David Guetta

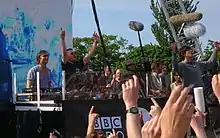
Guetta (left) performing for BBC Radio 1 in 2007

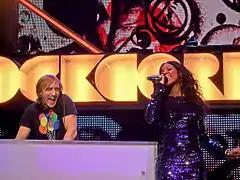
Guetta and Kelly Rowland in concert at the Orange Rockcorps festival in London, 2009

In 2007, Guetta's third album "Pop Life" was released. The album was successful in the UK and Ireland as well as in mainland Europe. According to EMI in 2010, the album has sold a total of 530,000 copies worldwide. The lead single "Love Is Gone" reached Number 1 on the American Dance Chart and charted on the "Billboard" Hot 100.